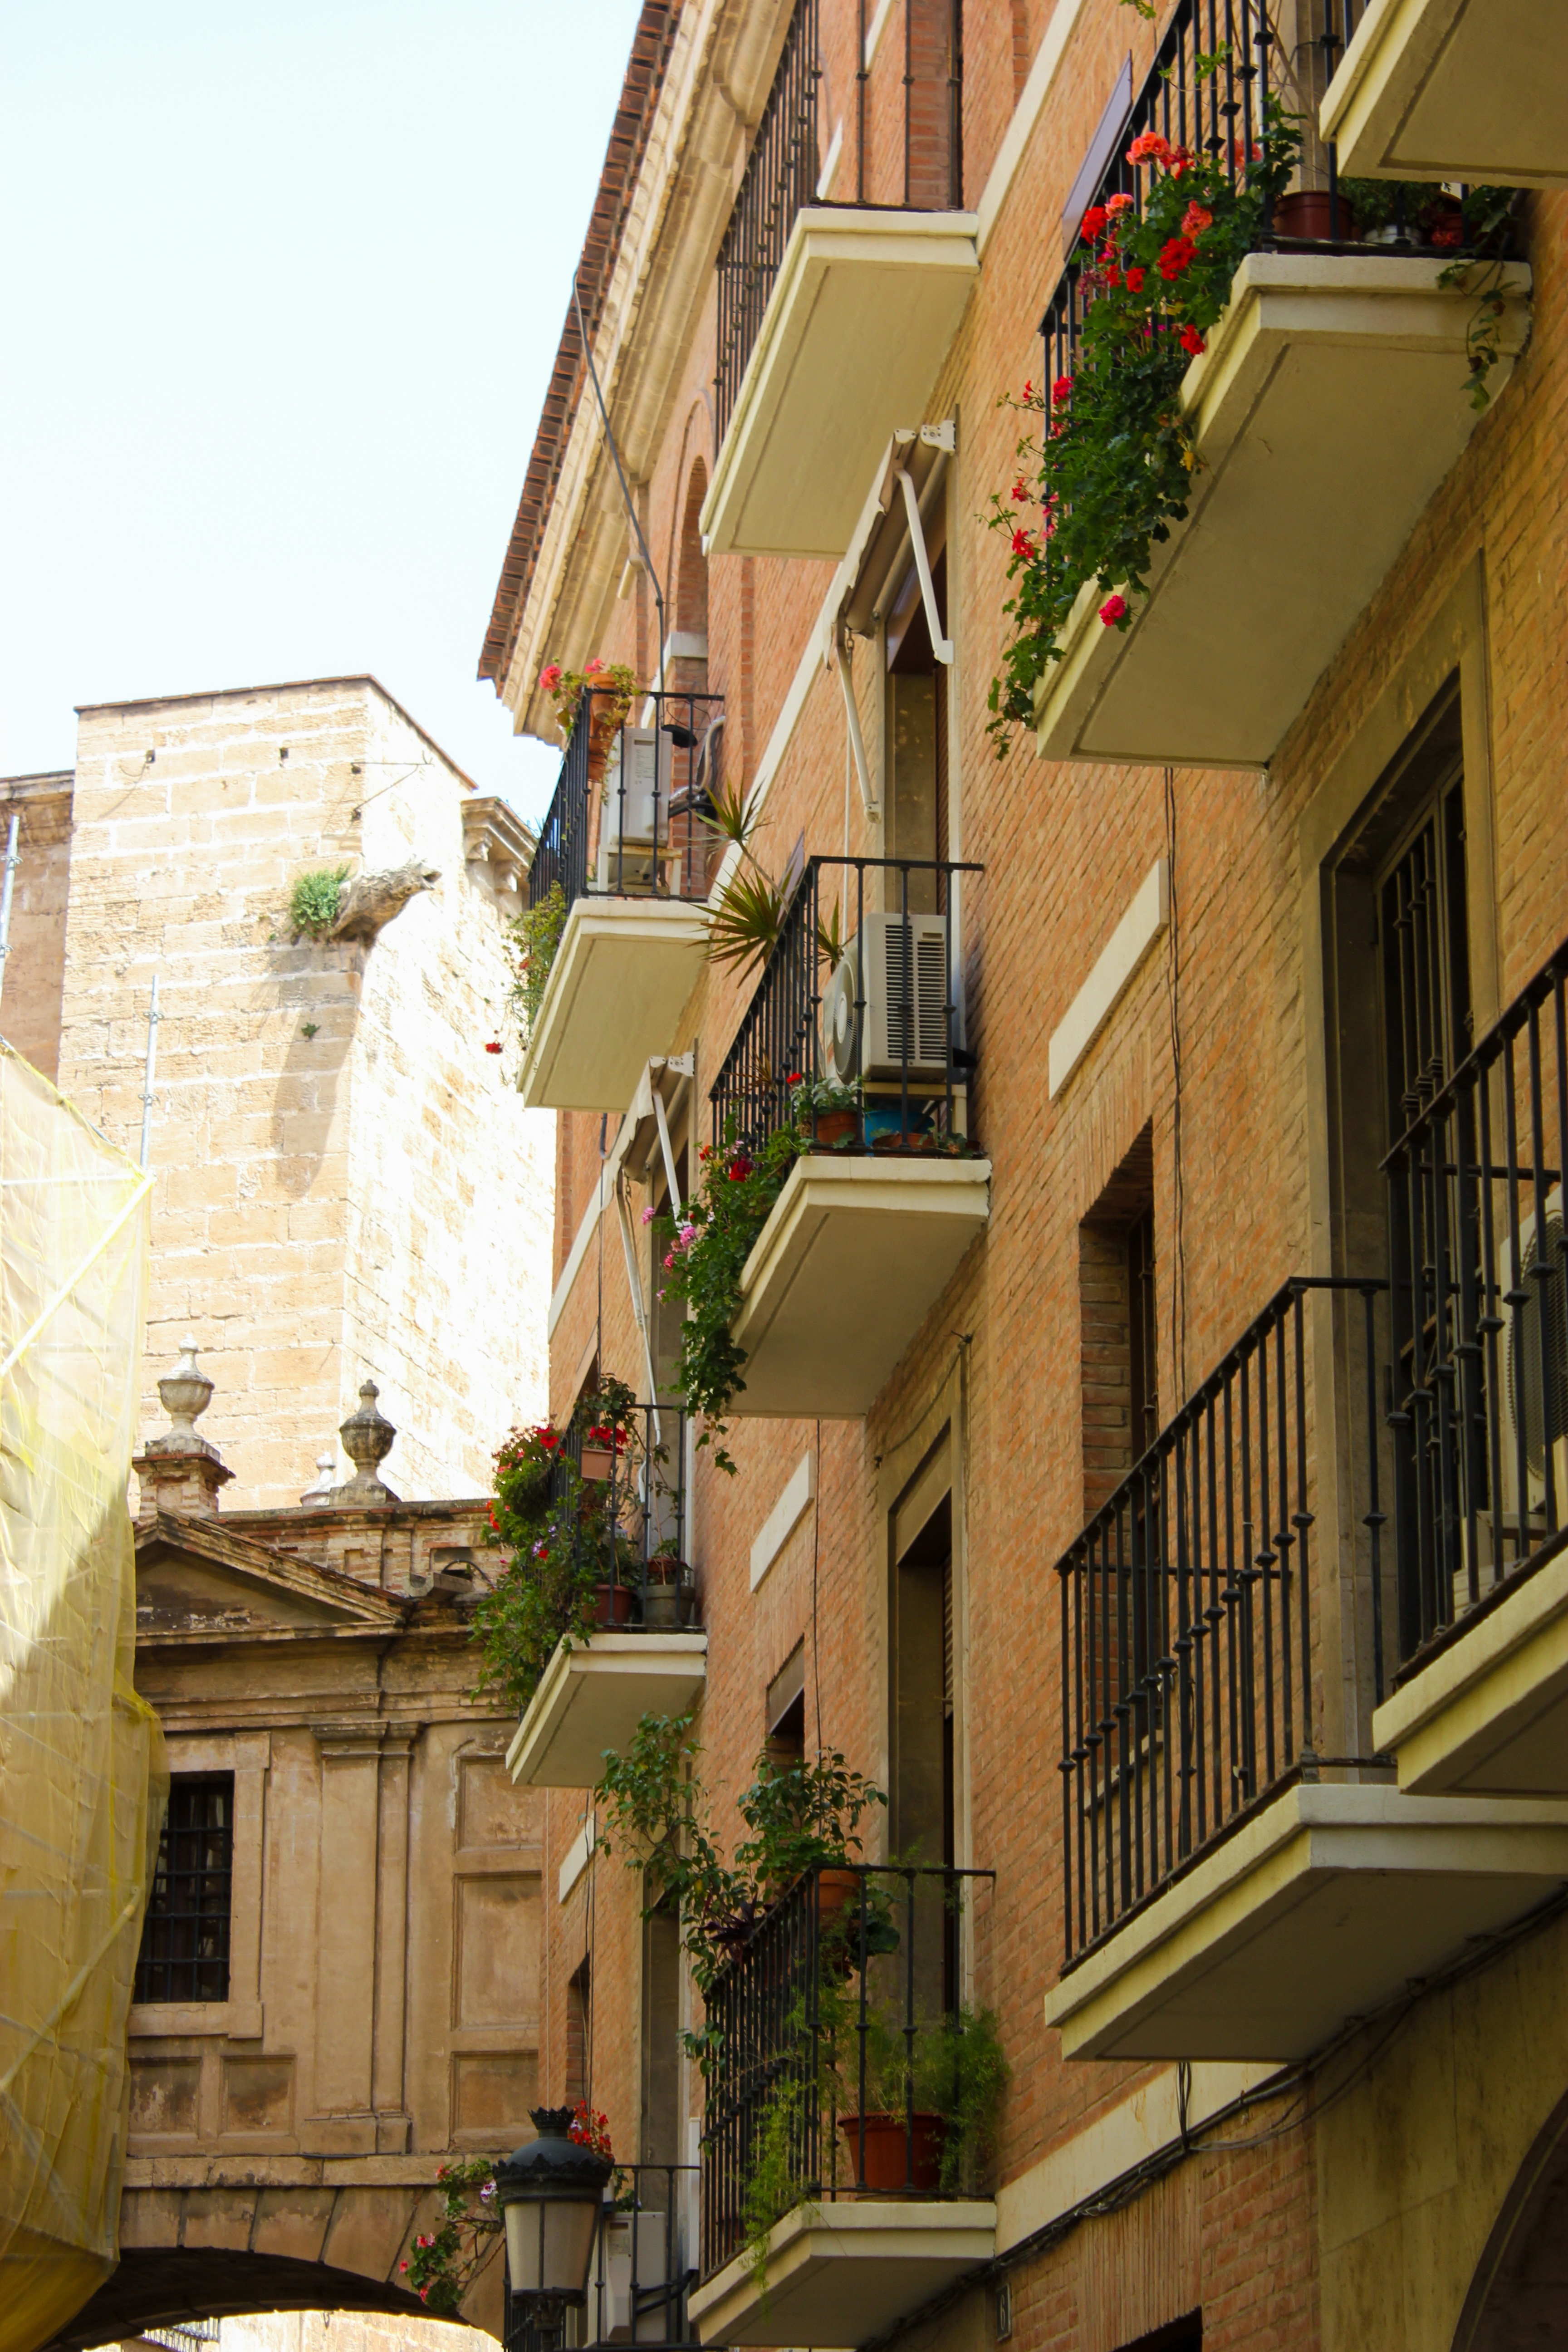
architecture, road, street, house, window, town, alley, home, downtown, balcony, facade, apartment, estate, condominium, neighbourhood, urban area, residential area, human settlement